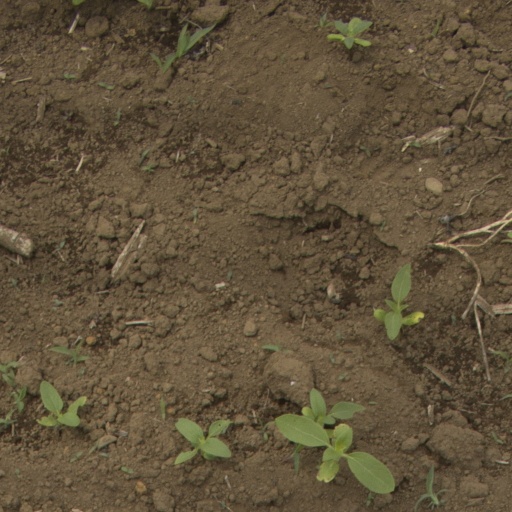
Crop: Jerusalem artichoke